Chuck Roberson

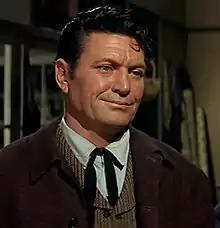
Roberson in "McLintock!" (1963)

Roberson grew up on a ranch near Roswell, New Mexico, and left school at 13 to become a cowhand and oilfield roughneck. He married and took his wife and daughter to California, where he joined the Culver City Police Department and guarded the gate at MGM studios. Following army service in World War II, he returned to the police force. During duty at Warner Bros. studios during a labor strike, he met stuntman Guy Teague, who alerted him to a stunt job at Republic Pictures. Teague had been John Wayne's stunt double for many years and was able to show him the ropes. Chuck also resembled John Carroll, whom Roberson doubled in his first picture, "Wyoming" (1947). He played small roles and performed stunts in other roles in the same film. He graduated to larger supporting roles in Westerns for Wayne and John Ford, and to a parallel career as a second-unit director.